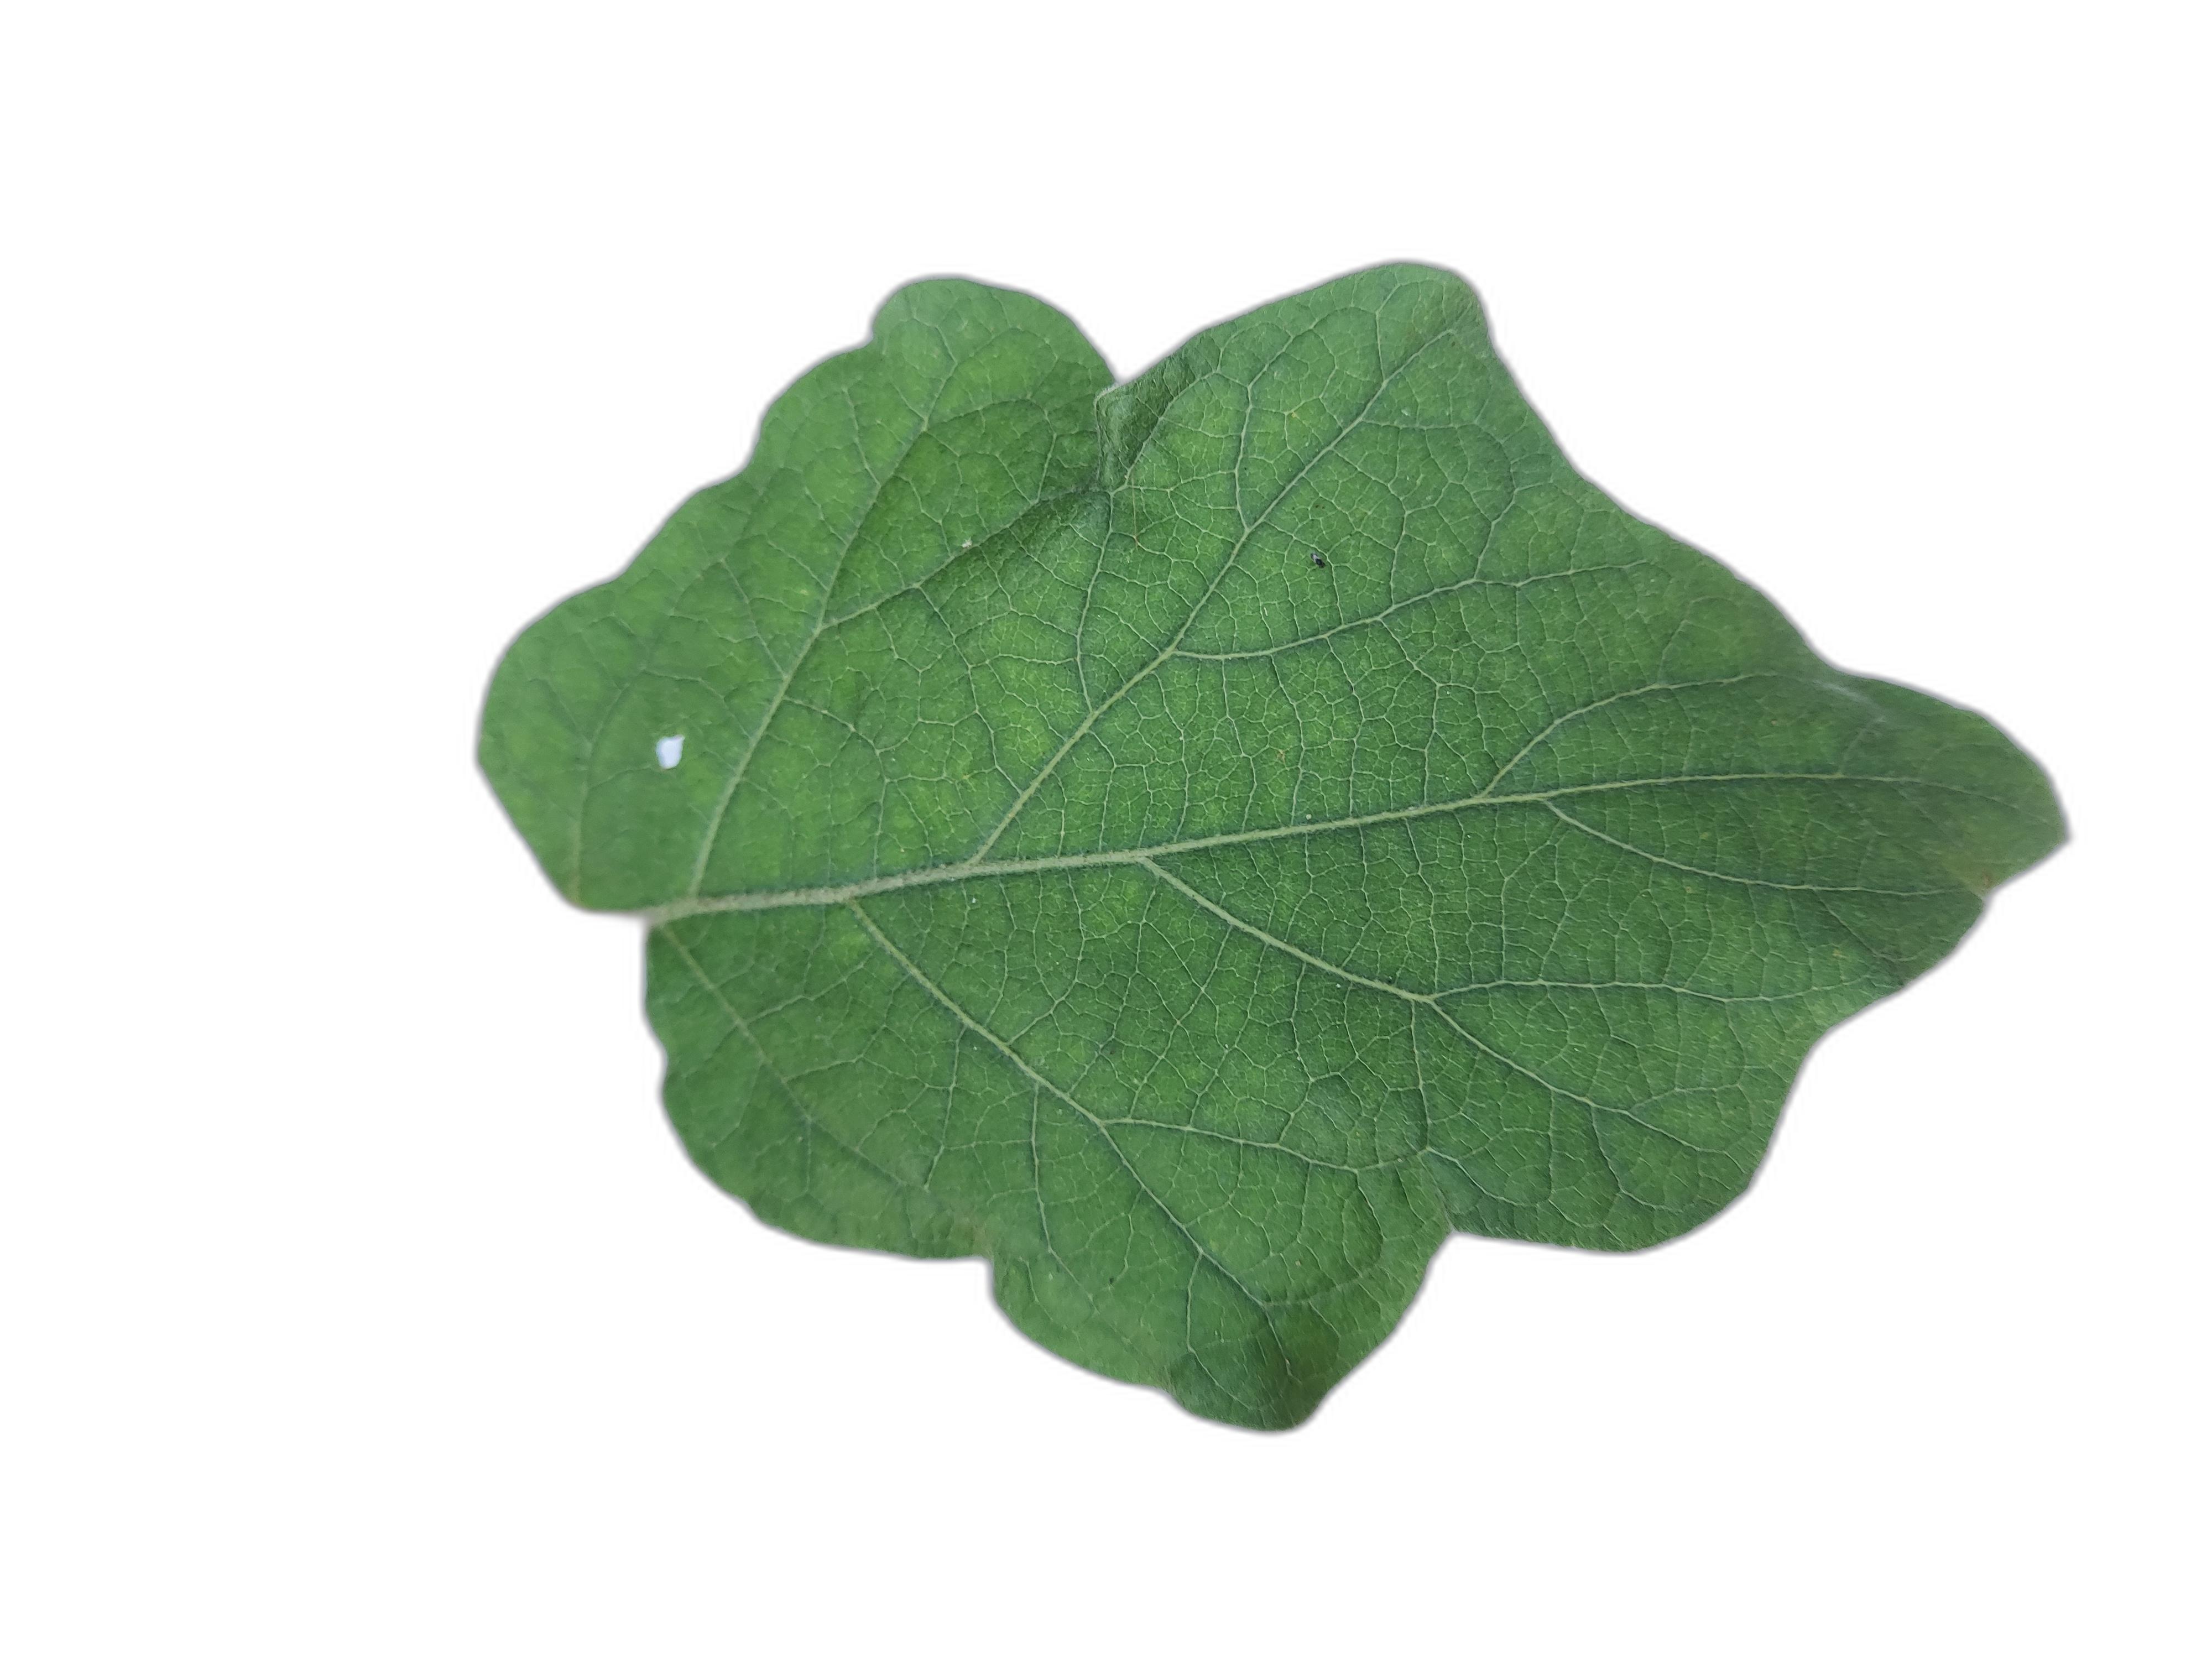
Label: Healthy Leaf